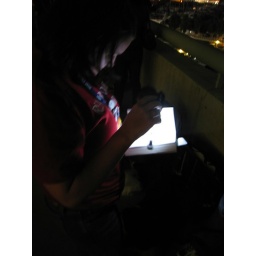
A girl, reading a book by cell phone light.